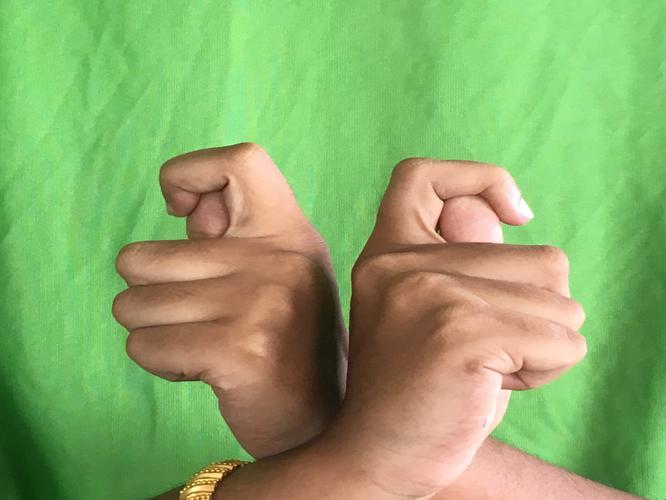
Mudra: Berunda
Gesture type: double_hand